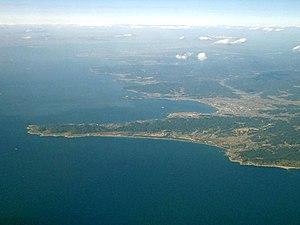
Le cap Sunosaki est un cap situé près de la ville de Tateyama sur l'île Honshū, à l'extrémité sud de la baie de Tokyo et de la péninsule de Bōsō.
Les 100 paysages du Japon (ère Shōwa) constituent une liste de célèbres sites pittoresques au Japon. Les cent paysages ou vues ont été sélectionnés avec un ensemble de huit vues et vingt-cinq sites gagnants en 1927, une année après que Hirohito est devenu Empereur. Le but de la sélection est de « refléter le nouveau goût de la nouvelle ère ». L'initiative a été parrainée par le Tokyo Nichi Nichi Shimbun et le Osaka Mainichi Shimbun.